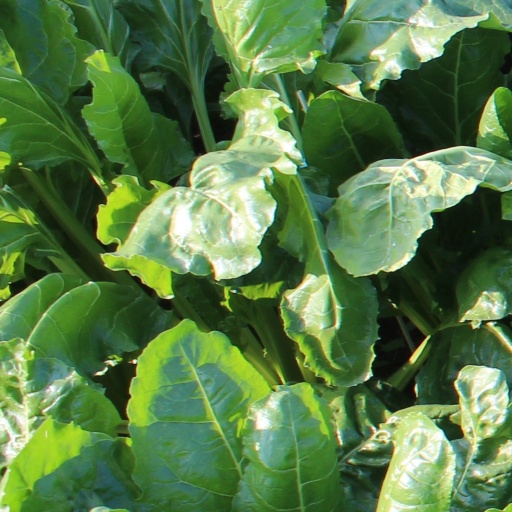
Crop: sugar beet